List of awards and nominations received by Federico Fellini

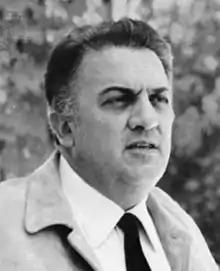
Federico Fellini in the 1970s

This article is a list of awards and nominations received by Federico Fellini